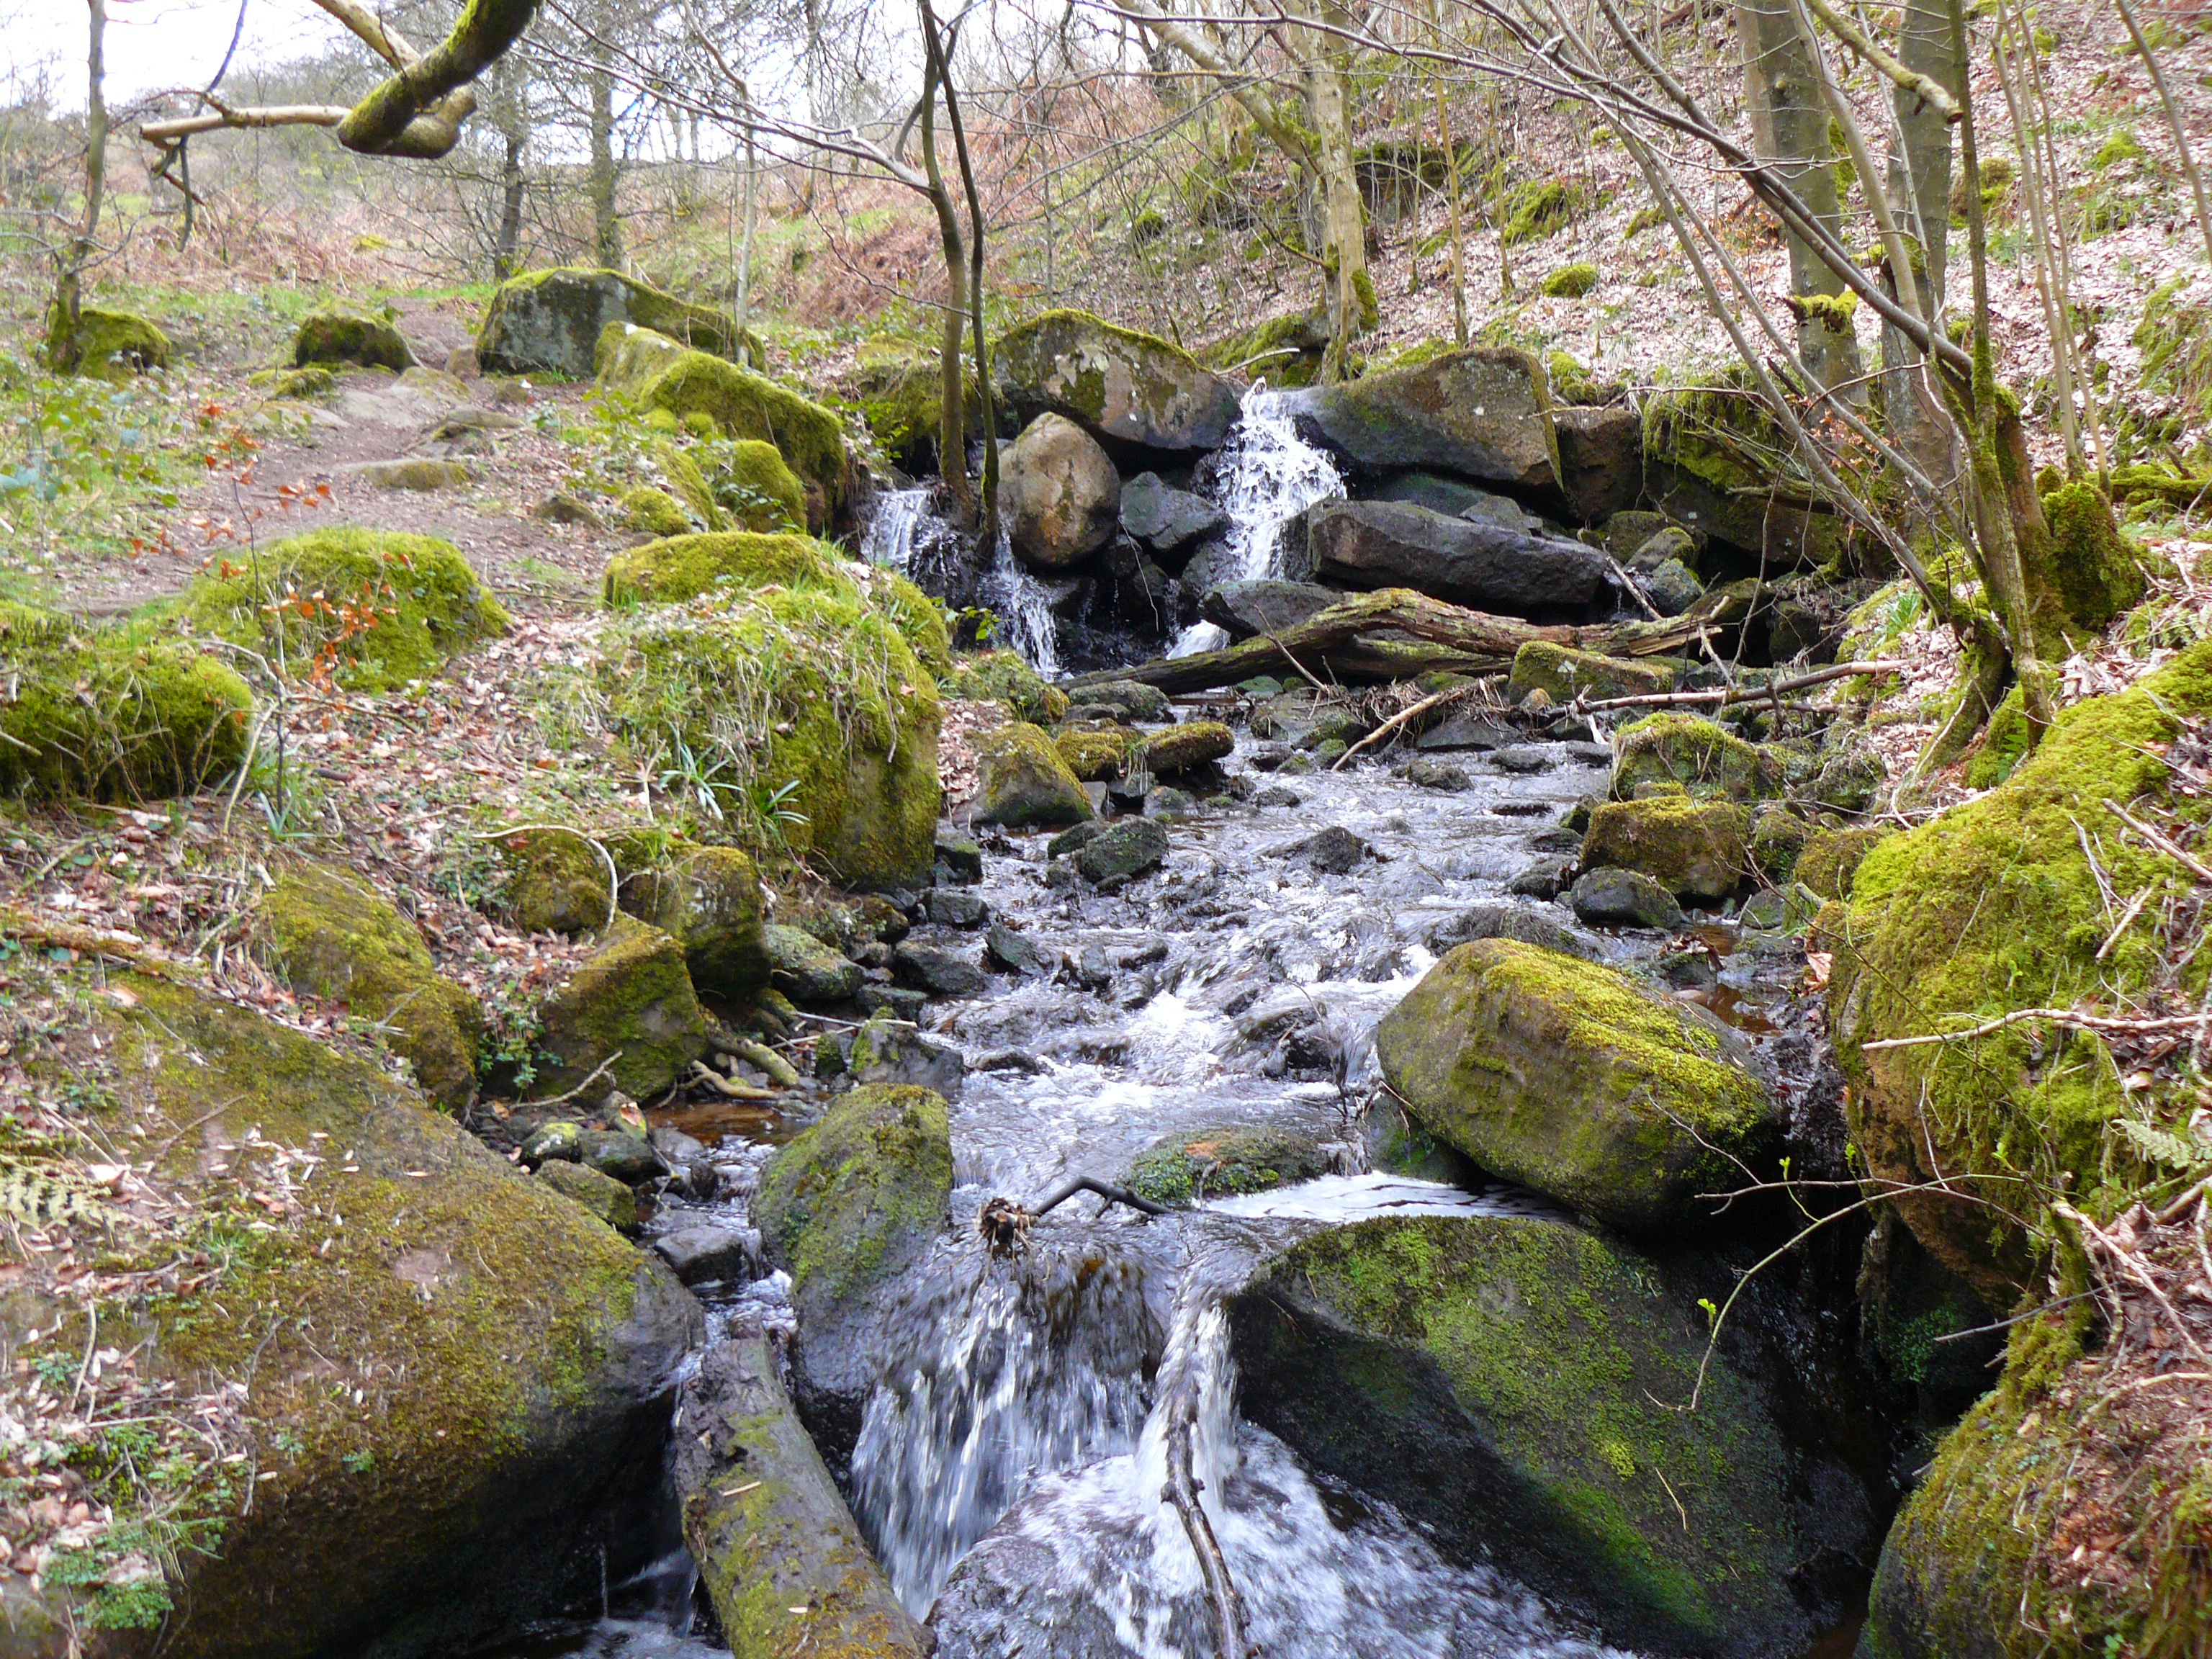
stream, cascade, body of water, water resources, watercourse, water, nature, natural landscape, vegetation, riparian zone, nature reserve, creek, arroyo, rock, wilderness, mountain river, biome, tree, river, stream bed, ravine, fluvial landforms of streams, forest, riparian forest, waterway, bank, spring, tributary, non vascular land plant, plant, grass, moss, old growth forest, landscape, boulder, waterfall, vascular plant, water feature, state park, rapid, woodland, formation, bedrock